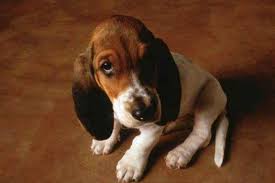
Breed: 241-n000100-basset